Aquaman

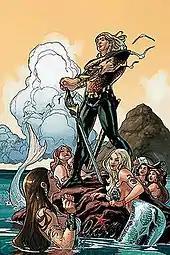
Arthur Joseph Curry on the cover of "Aquaman: Sword of Atlantis" #54 (September 2007), art by Rachel and Terry Dodson

Arthur Joseph Curry is the second DC Comics superhero to be known as Aquaman. Created by Kurt Busiek and Jackson Guice, he first appeared in "Aquaman: Sword of Atlantis" #40 (May 2006). As part of DC Comics's "One Year Later" event, Aquaman's series was renamed "Aquaman: Sword of Atlantis" with issue #40 (May 2006). The new developments included a new lead character, a new supporting cast, and the inclusion of sword and sorcery–type fantasy elements in the series. Aquaman appears in comic books during a brief period (2006-2009) after which he rarely appears.